Mary: A Fiction

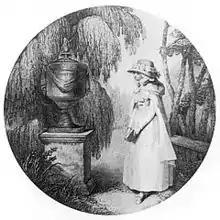
Charlotte at Werther's tomb in Goethe's "The Sorrows of Young Werther" (1774)

Mary's relationship with Ann challenges the definition of friendship; as Johnson explains, it "is no ordinary friendship". Mary looks to Ann, in Wollstonecraft's words, "to experience the pleasure of being beloved". Mary is "coded as masculine (agentive, sublime) while Ann is stereotypically feminine in [her] 'die-away' delicacy". This gendered divide is even reflected in Mary's choice of reading material; she reads books associated with the masculine sublime such as Edward Young's "Night Thoughts" (1742–45) and John Milton's "Paradise Lost" (1667). Although Ann does not feel the love for Mary that Mary does for her, Mary devotedly nurses Ann and is distraught by her death. The unusual intensity of this relationship is revealed in Wollstonecraft's description of Mary's sorrow: